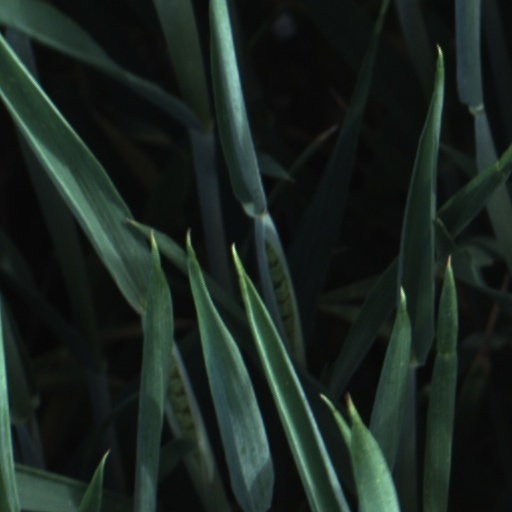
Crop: wheat